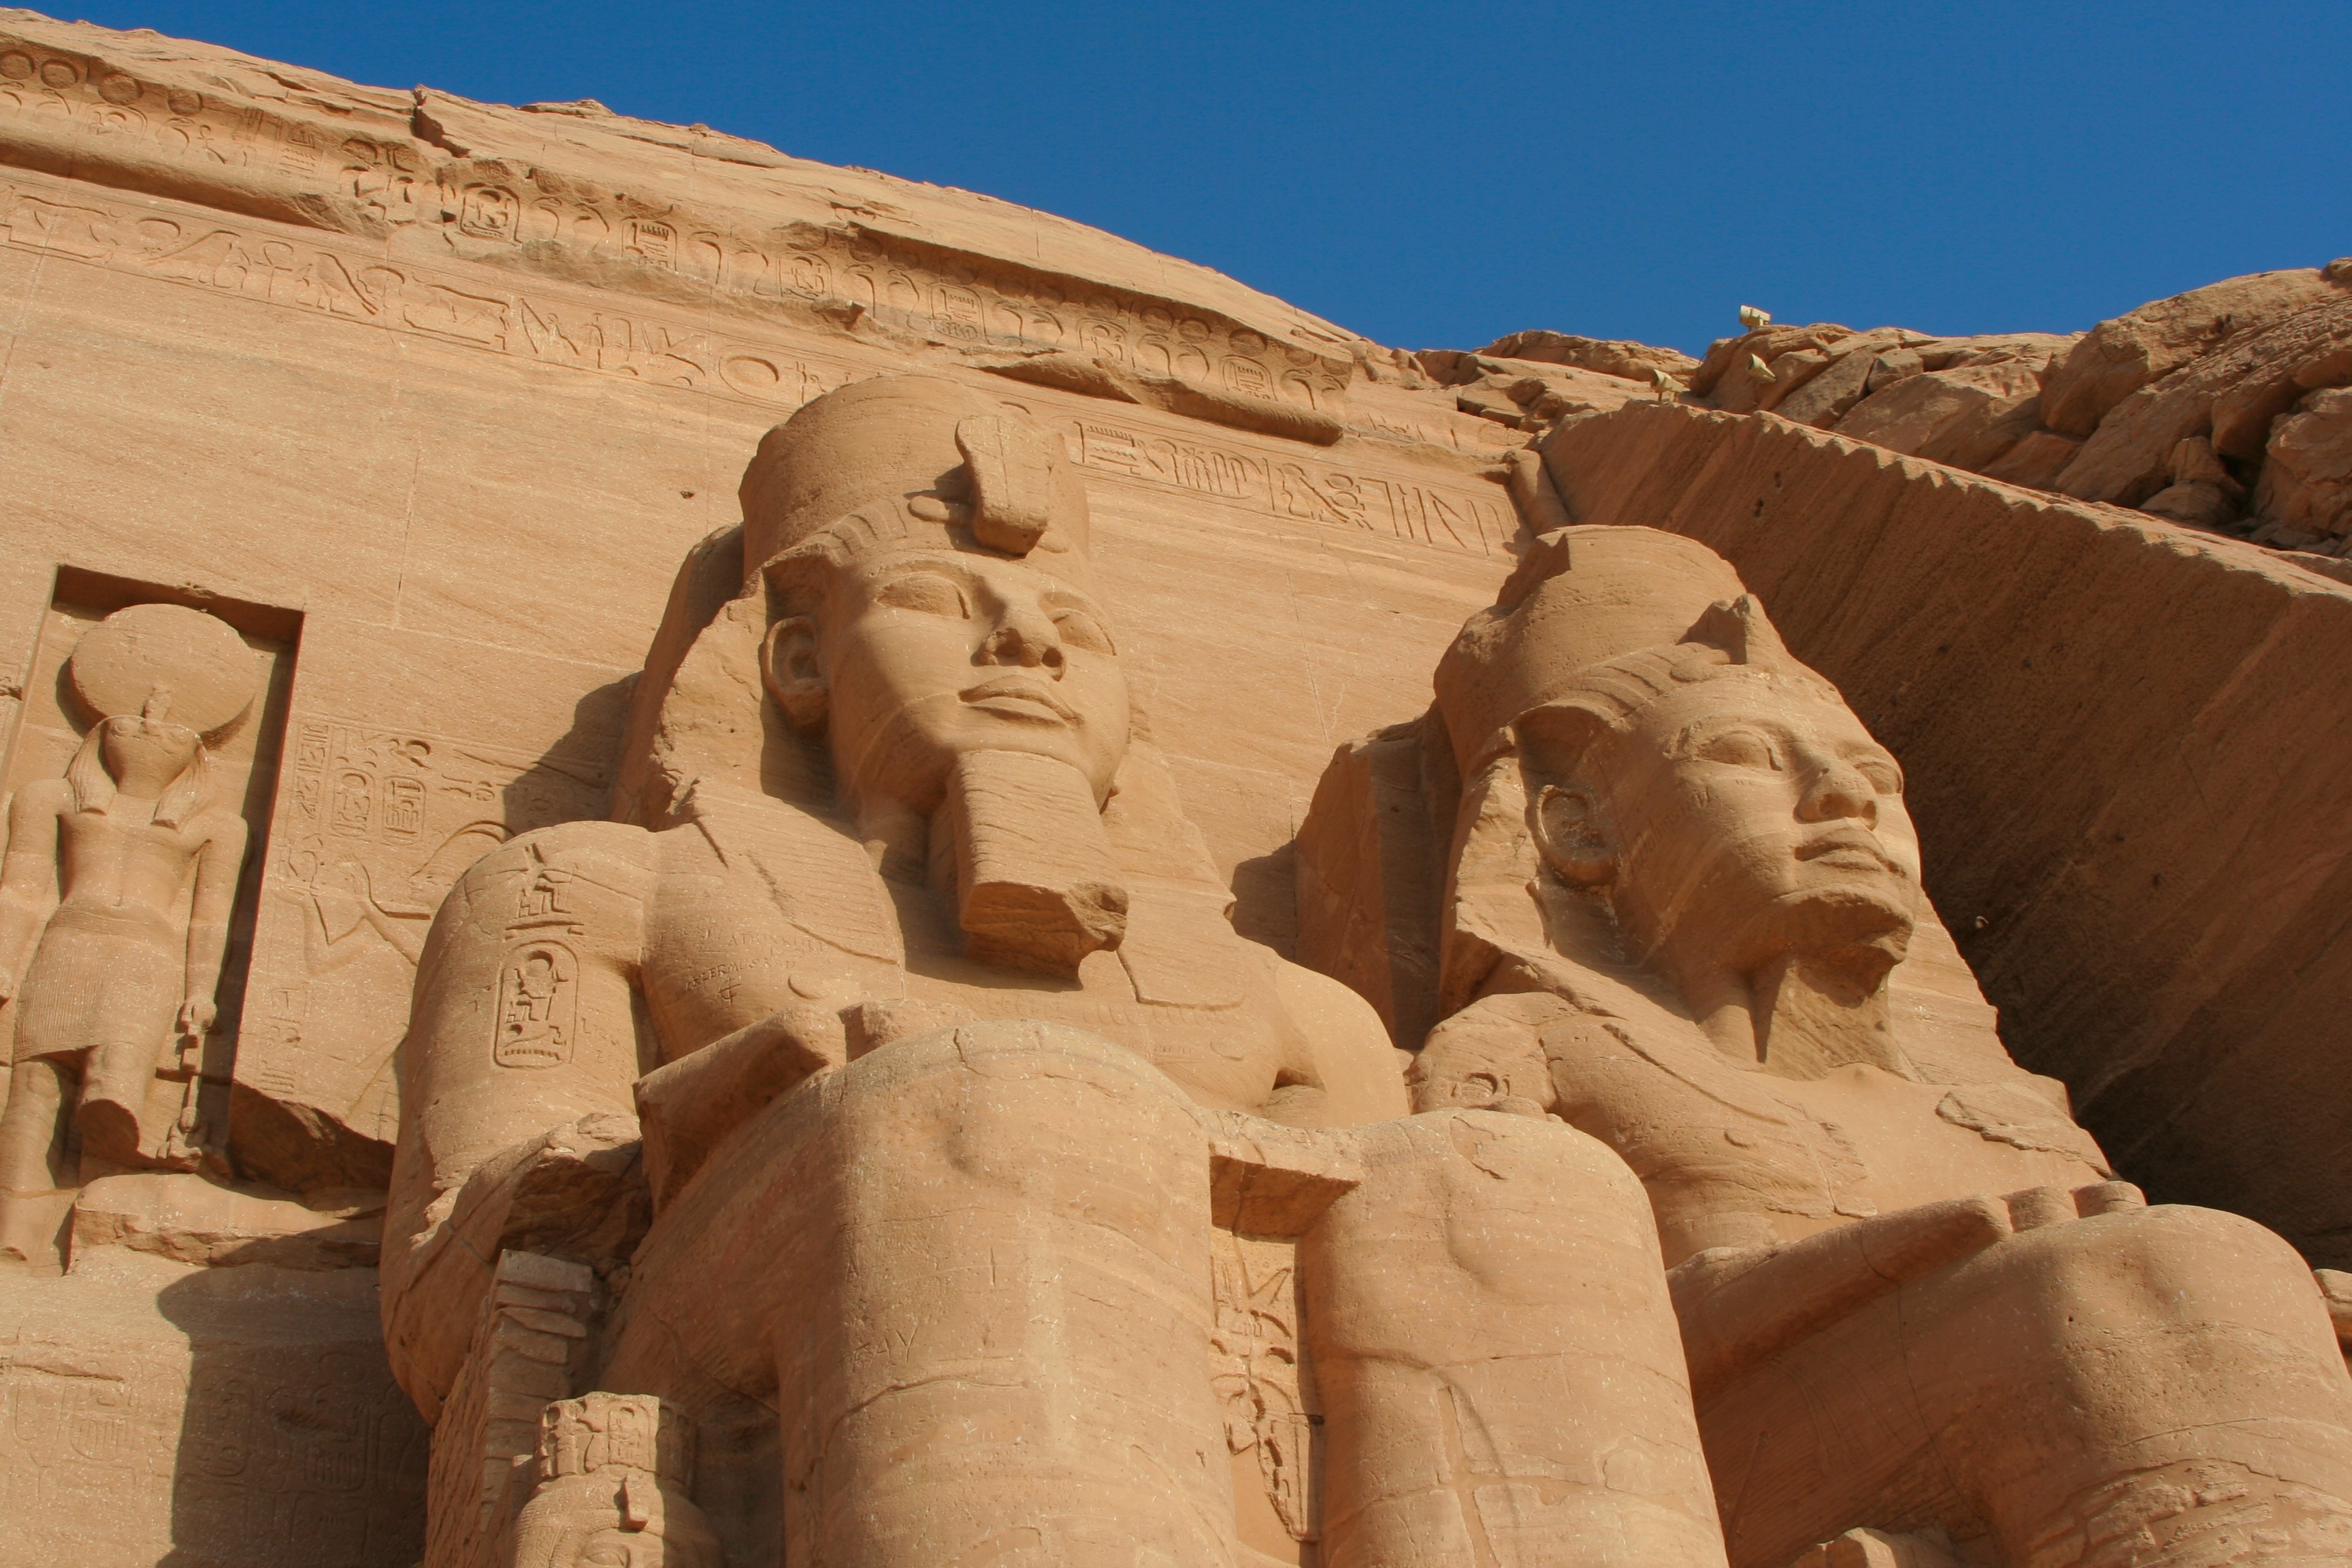
landscape, sand, rock, desert, river, monument, formation, ancient, material, blue sky, egypt, project, geology, temple, ruins, badlands, unesco, folk, pharaoh, sahara, split, wadi, donation, nile, world heritage site, aswan, ancient history, abu simbel, egyptian temple, natural environment, aeolian landform